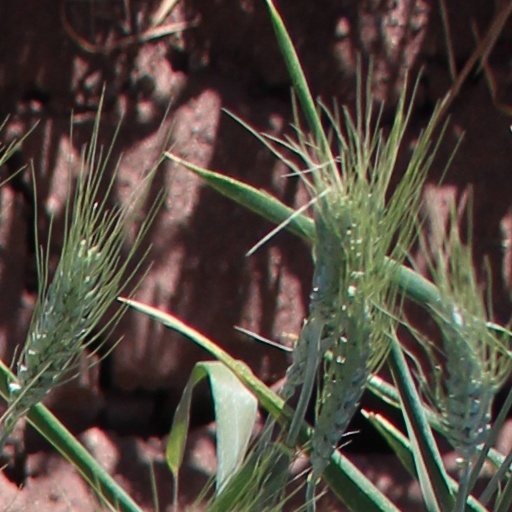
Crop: wheat